Thomas Lucas (Royalist)

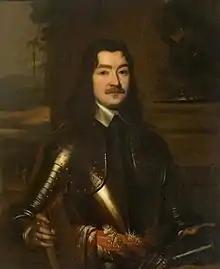
Thomas' younger brother, Charles Lucas, a Royalist martyr executed in 1648

Thomas Lucas was born in 1598, eldest son of Sir Thomas Lucas (1573–1625) and his then mistress and future wife Elizabeth Leighton (died 1647). Shortly before the birth, Sir Thomas fled abroad after killing a member of the Cecil family in a duel. He remained in exile until pardoned by James VI and I and the marriage did not take place until August 1604, making Thomas technically illegitimate. This meant his younger brother Sir John (1606–1671) inherited the family estates, although in 1612 his father purchased him a manor near Lexden, outside Colchester.